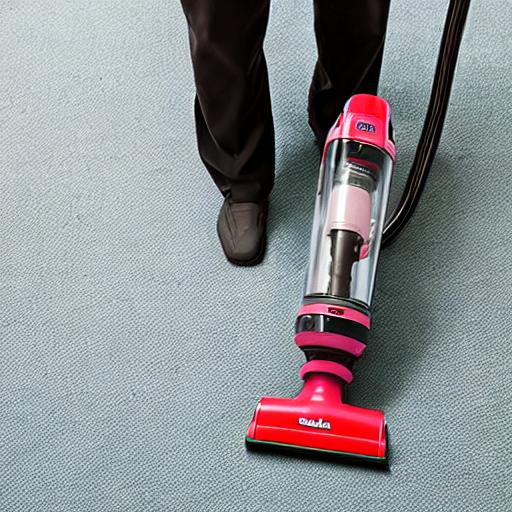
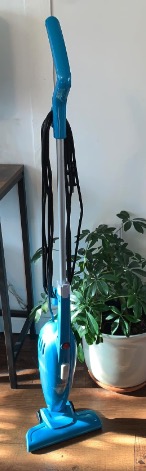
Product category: items_vacuum
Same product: no